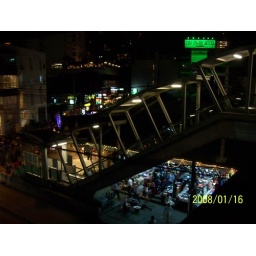
The street market along Sukhumvit Road comes alive in the evening and goes on well into the night